Isomäki Ice Hall

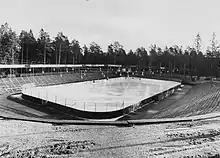

The Isomäen tekojäärata (Isomäki artificial ice rink) was originally built as an artificial ice rink in 1964 and replaced the natural ice of Juhannuslehto in the Herralahti district. The following year, the B-series matches of the World Hockey Championships in Finland were played on this rink.